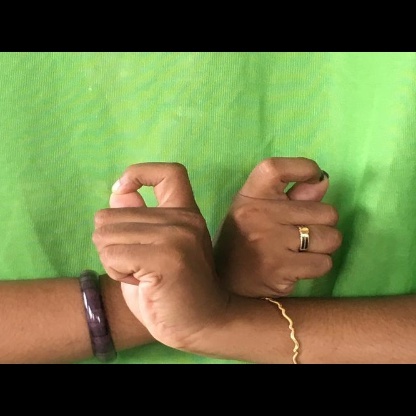
Mudra: Berunda